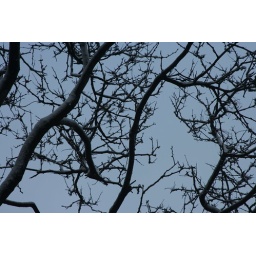
Snowy branches against a blue sky